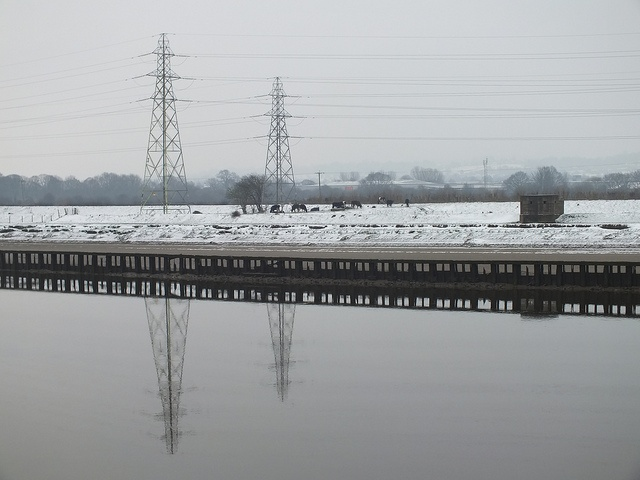
A field next to a waterway with telephone poles and cows.
The waterway is ready for all the important navigation.
Cattle grazing in the distance in a snow covered field near a river.
A large body of water next to a snow covered shore.
Power poles near a lake and a building.